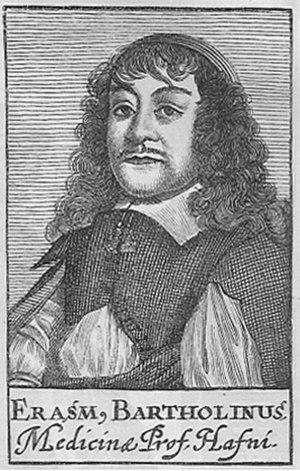
Rasmus Bartholin, ou Erasmus Berthelsen, né à Roskilde le 13 août 1625 et mort à Copenhague le 4 novembre 1698, est un médecin danois qui étudia la biréfringence du spath d'Islande.